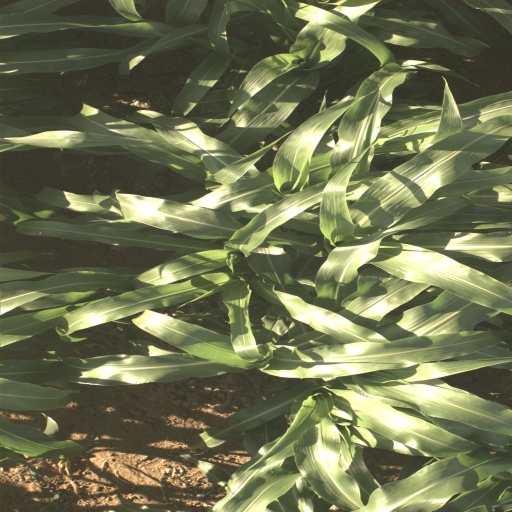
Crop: sorghum